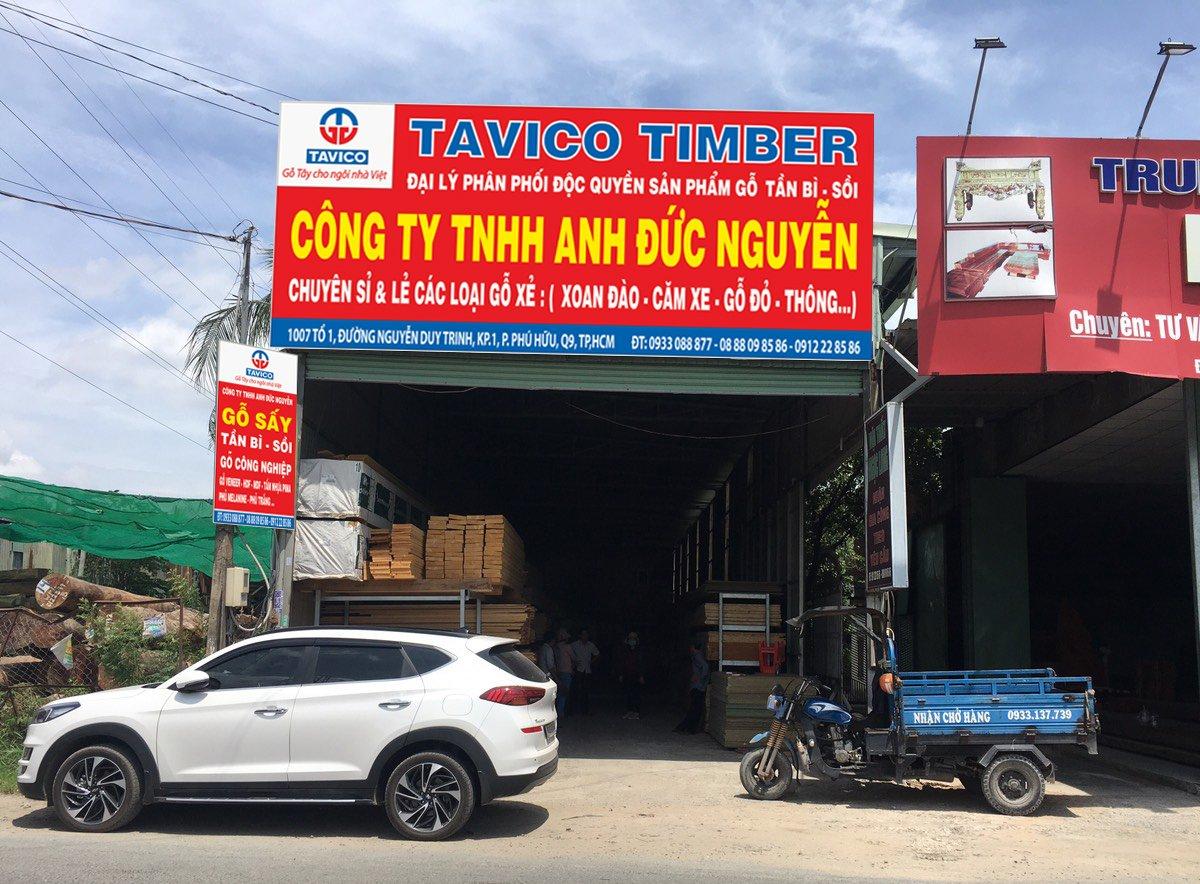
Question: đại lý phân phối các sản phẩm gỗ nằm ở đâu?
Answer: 1007 tổ 1, đường nguyễn duy trinh, khu phố 1, phường phú hữu, quận 9, thành phố hồ chí minh